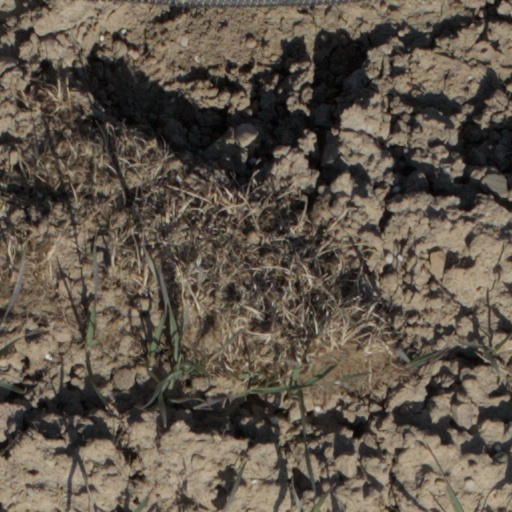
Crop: wheat